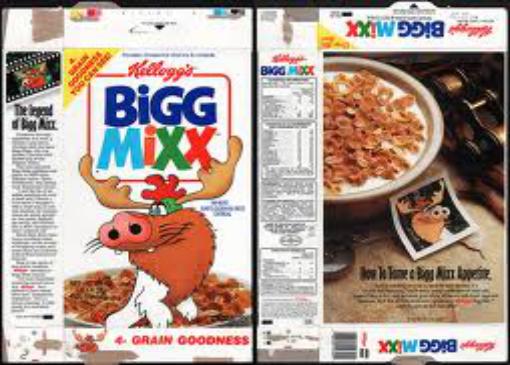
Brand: Bigg Mixx
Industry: Food